Sport in Nottingham

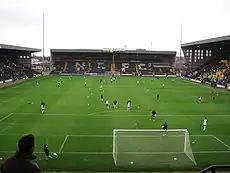
Meadow Lane viewed from the Kop

Nottingham is home to several high-profile sports clubs. These include two notable Football League clubs in the shape of Nottingham Forest which, along with Liverpool, is one of only two clubs in England to have won consecutive European Cups and Notts County which is the oldest professional football club in the world. Nottinghamshire County Cricket Club is a top level county cricket club, whilst both the National Ice Centre and the National Watersports Centre are also located in the city.